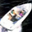
Label: ship